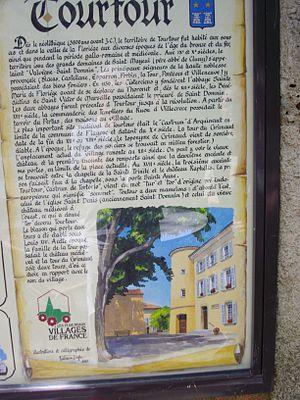
Var, Tourtour, Domaine Saint Pierre, Panneau résumant l'histoire de Tourtour
Le Domaine Saint-Pierre de Tourtour est un hameau particulièrement important, à cheval sur les communes de Tourtour et Ampus dans le Var.